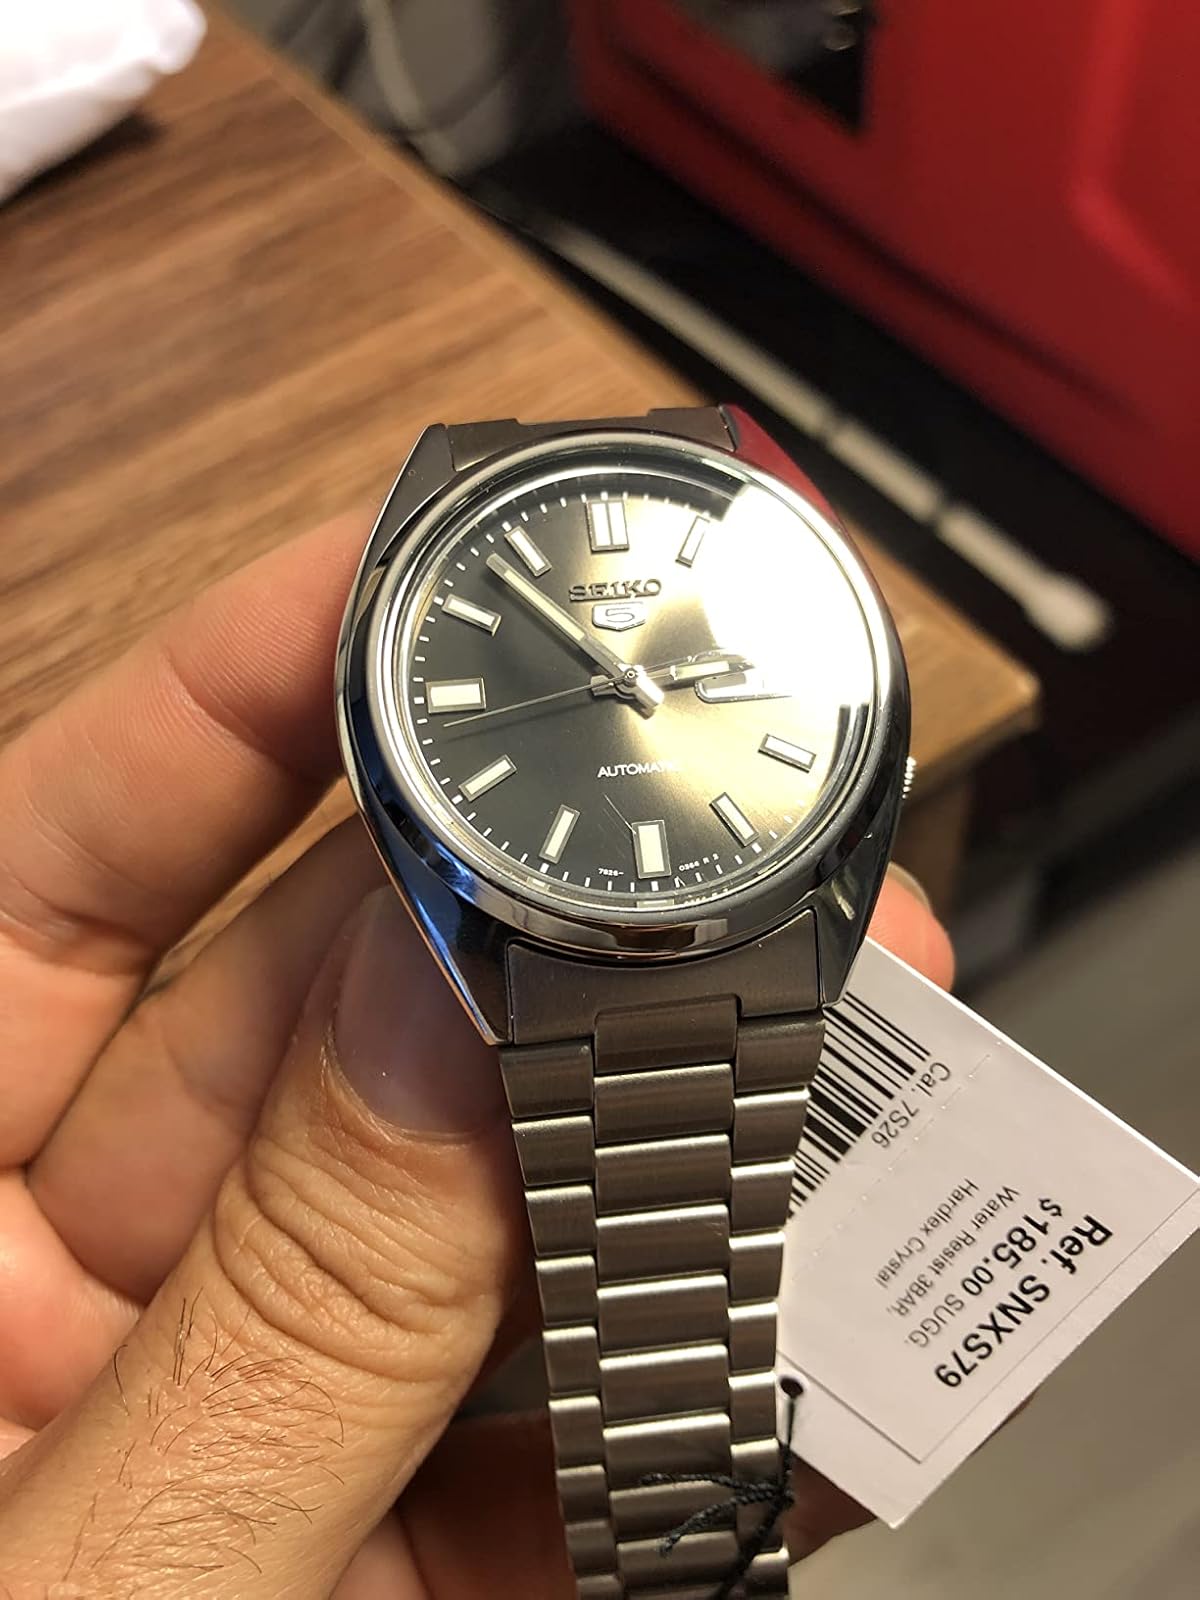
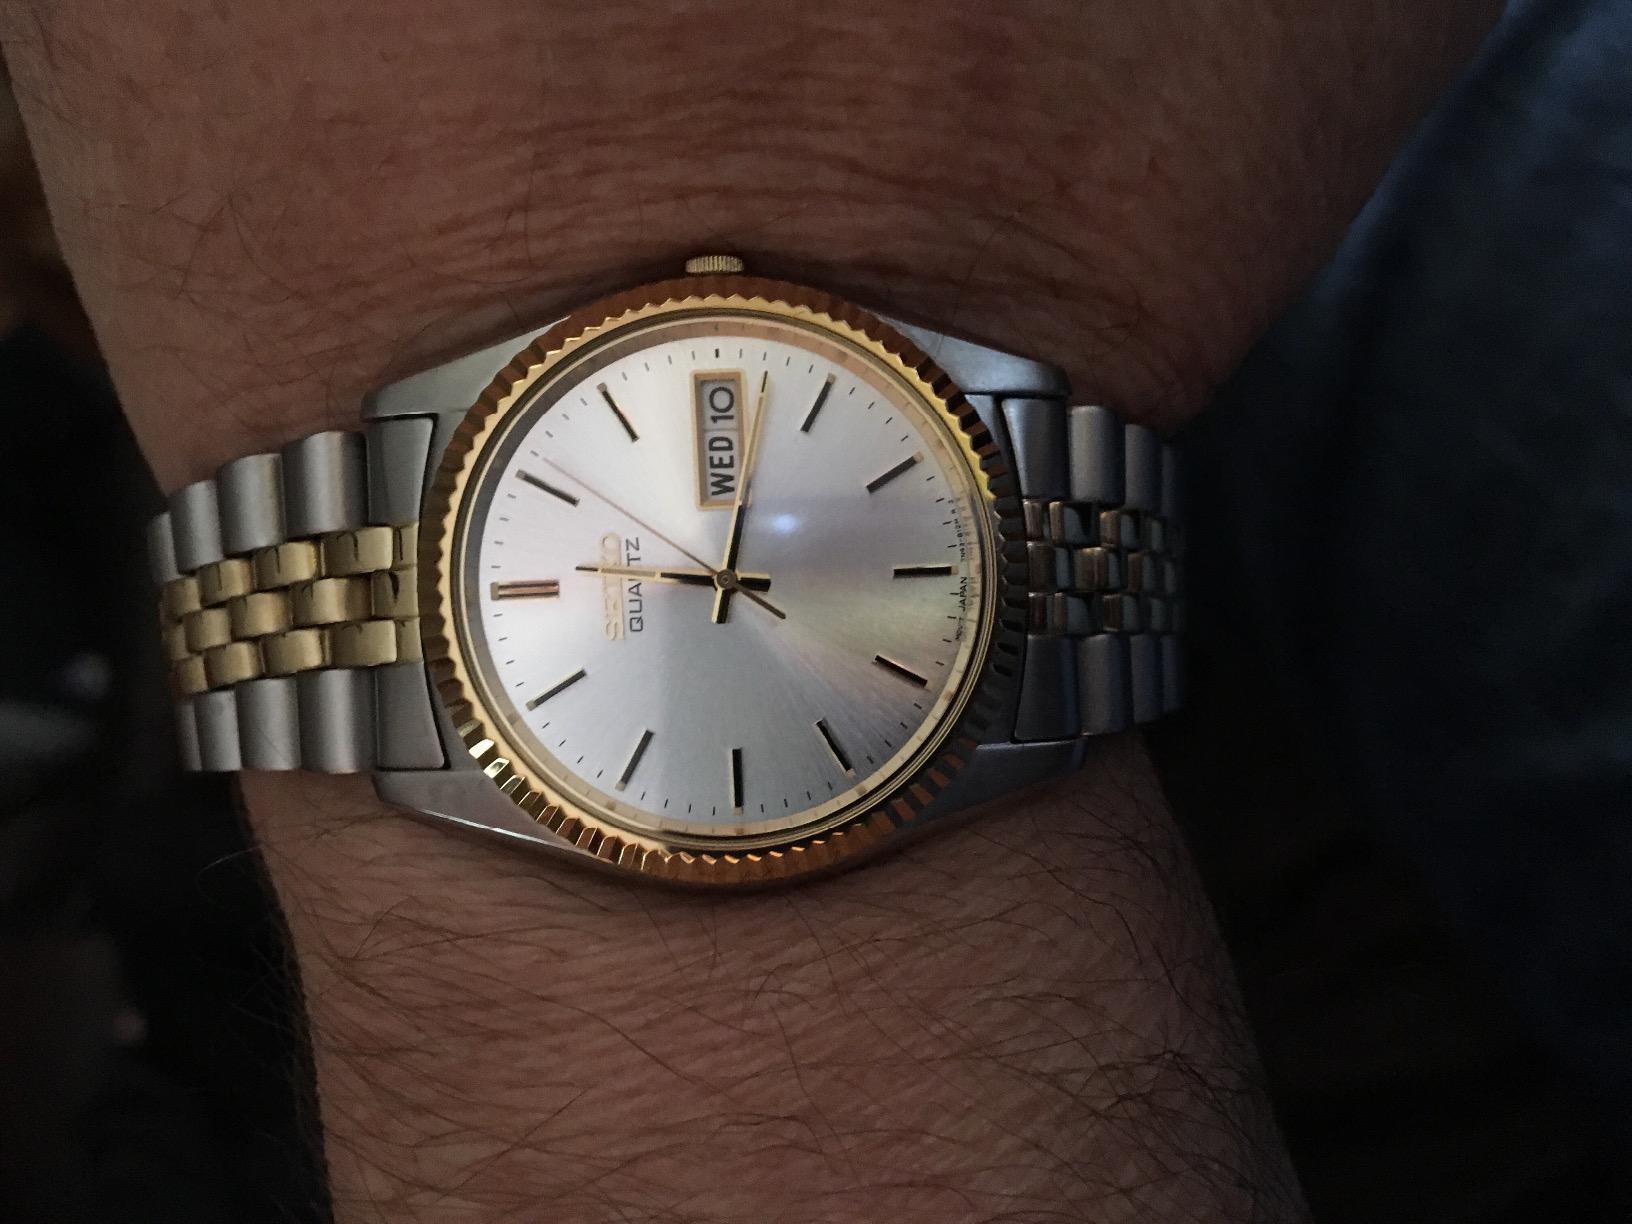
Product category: accessories_watch
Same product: no